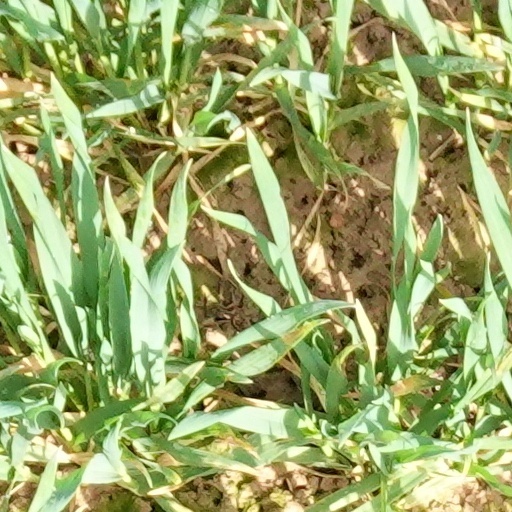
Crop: wheat